The Crash Tag Team Championship

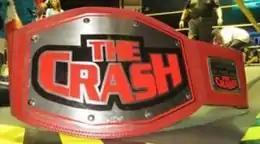
One of the two belts representing the championship

The Crash Tag Team Championship ("Campeonato en Parejas de The Crash" in Spanish) is a professional wrestling tag team championship promoted by the Tijuana, Baja California, Mexico based The Crash Lucha Libre and is for two-man tag teams only. The championship was first introduced on May 8, 2015, and was the second championship created by the Crash, after The Crash Cruiserweight Championship was introduced in 2013. As it was a professional wrestling championship, the championship was not won not by actual competition, but by a scripted ending to a match determined by the bookers and match makers. On occasion the promotion declares a championship vacant, which means there is no champion at that point in time. This can either be due to a storyline, or real life issues such as a champion suffering an injury being unable to defend the championship, or leaving the company.